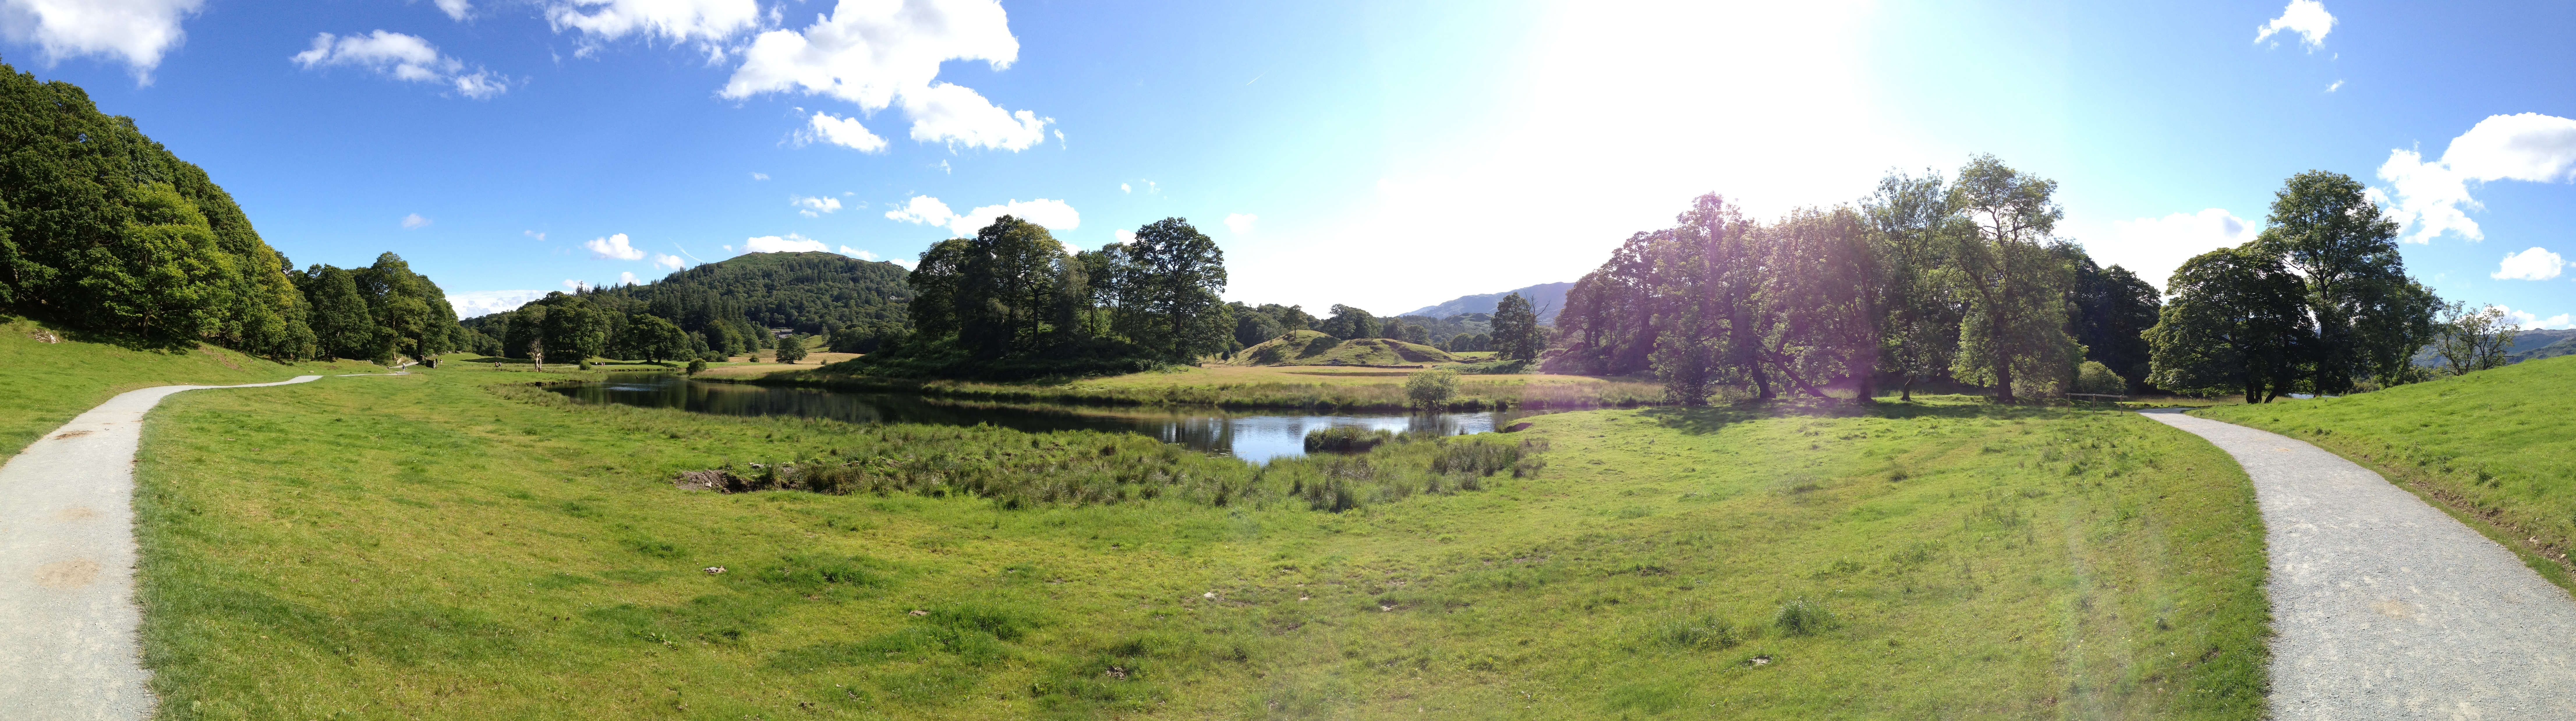
path, mountain, meadow, river, valley, mountain range, panorama, village, walk, pasture, park, uk, alps, grassland, plateau, lake district, mountainous landforms